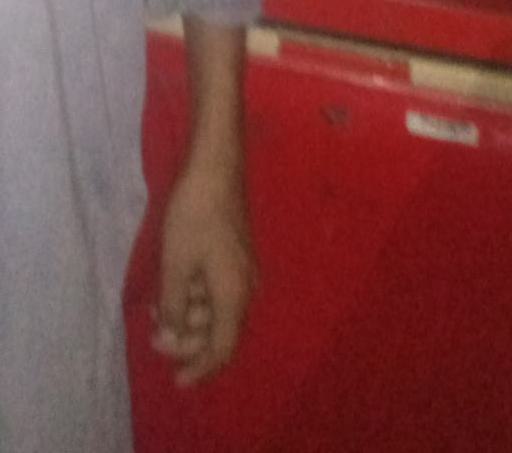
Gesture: no_gesture